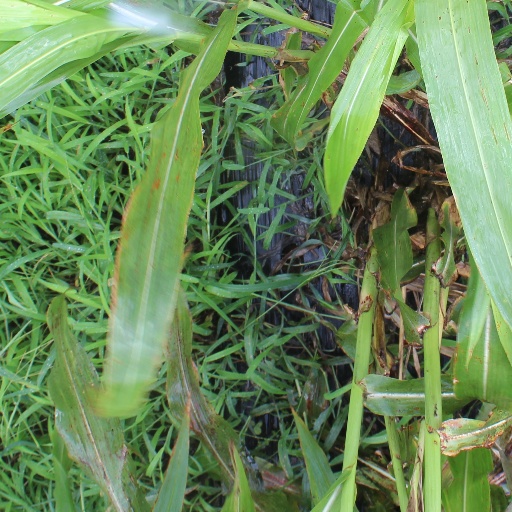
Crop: sorghum